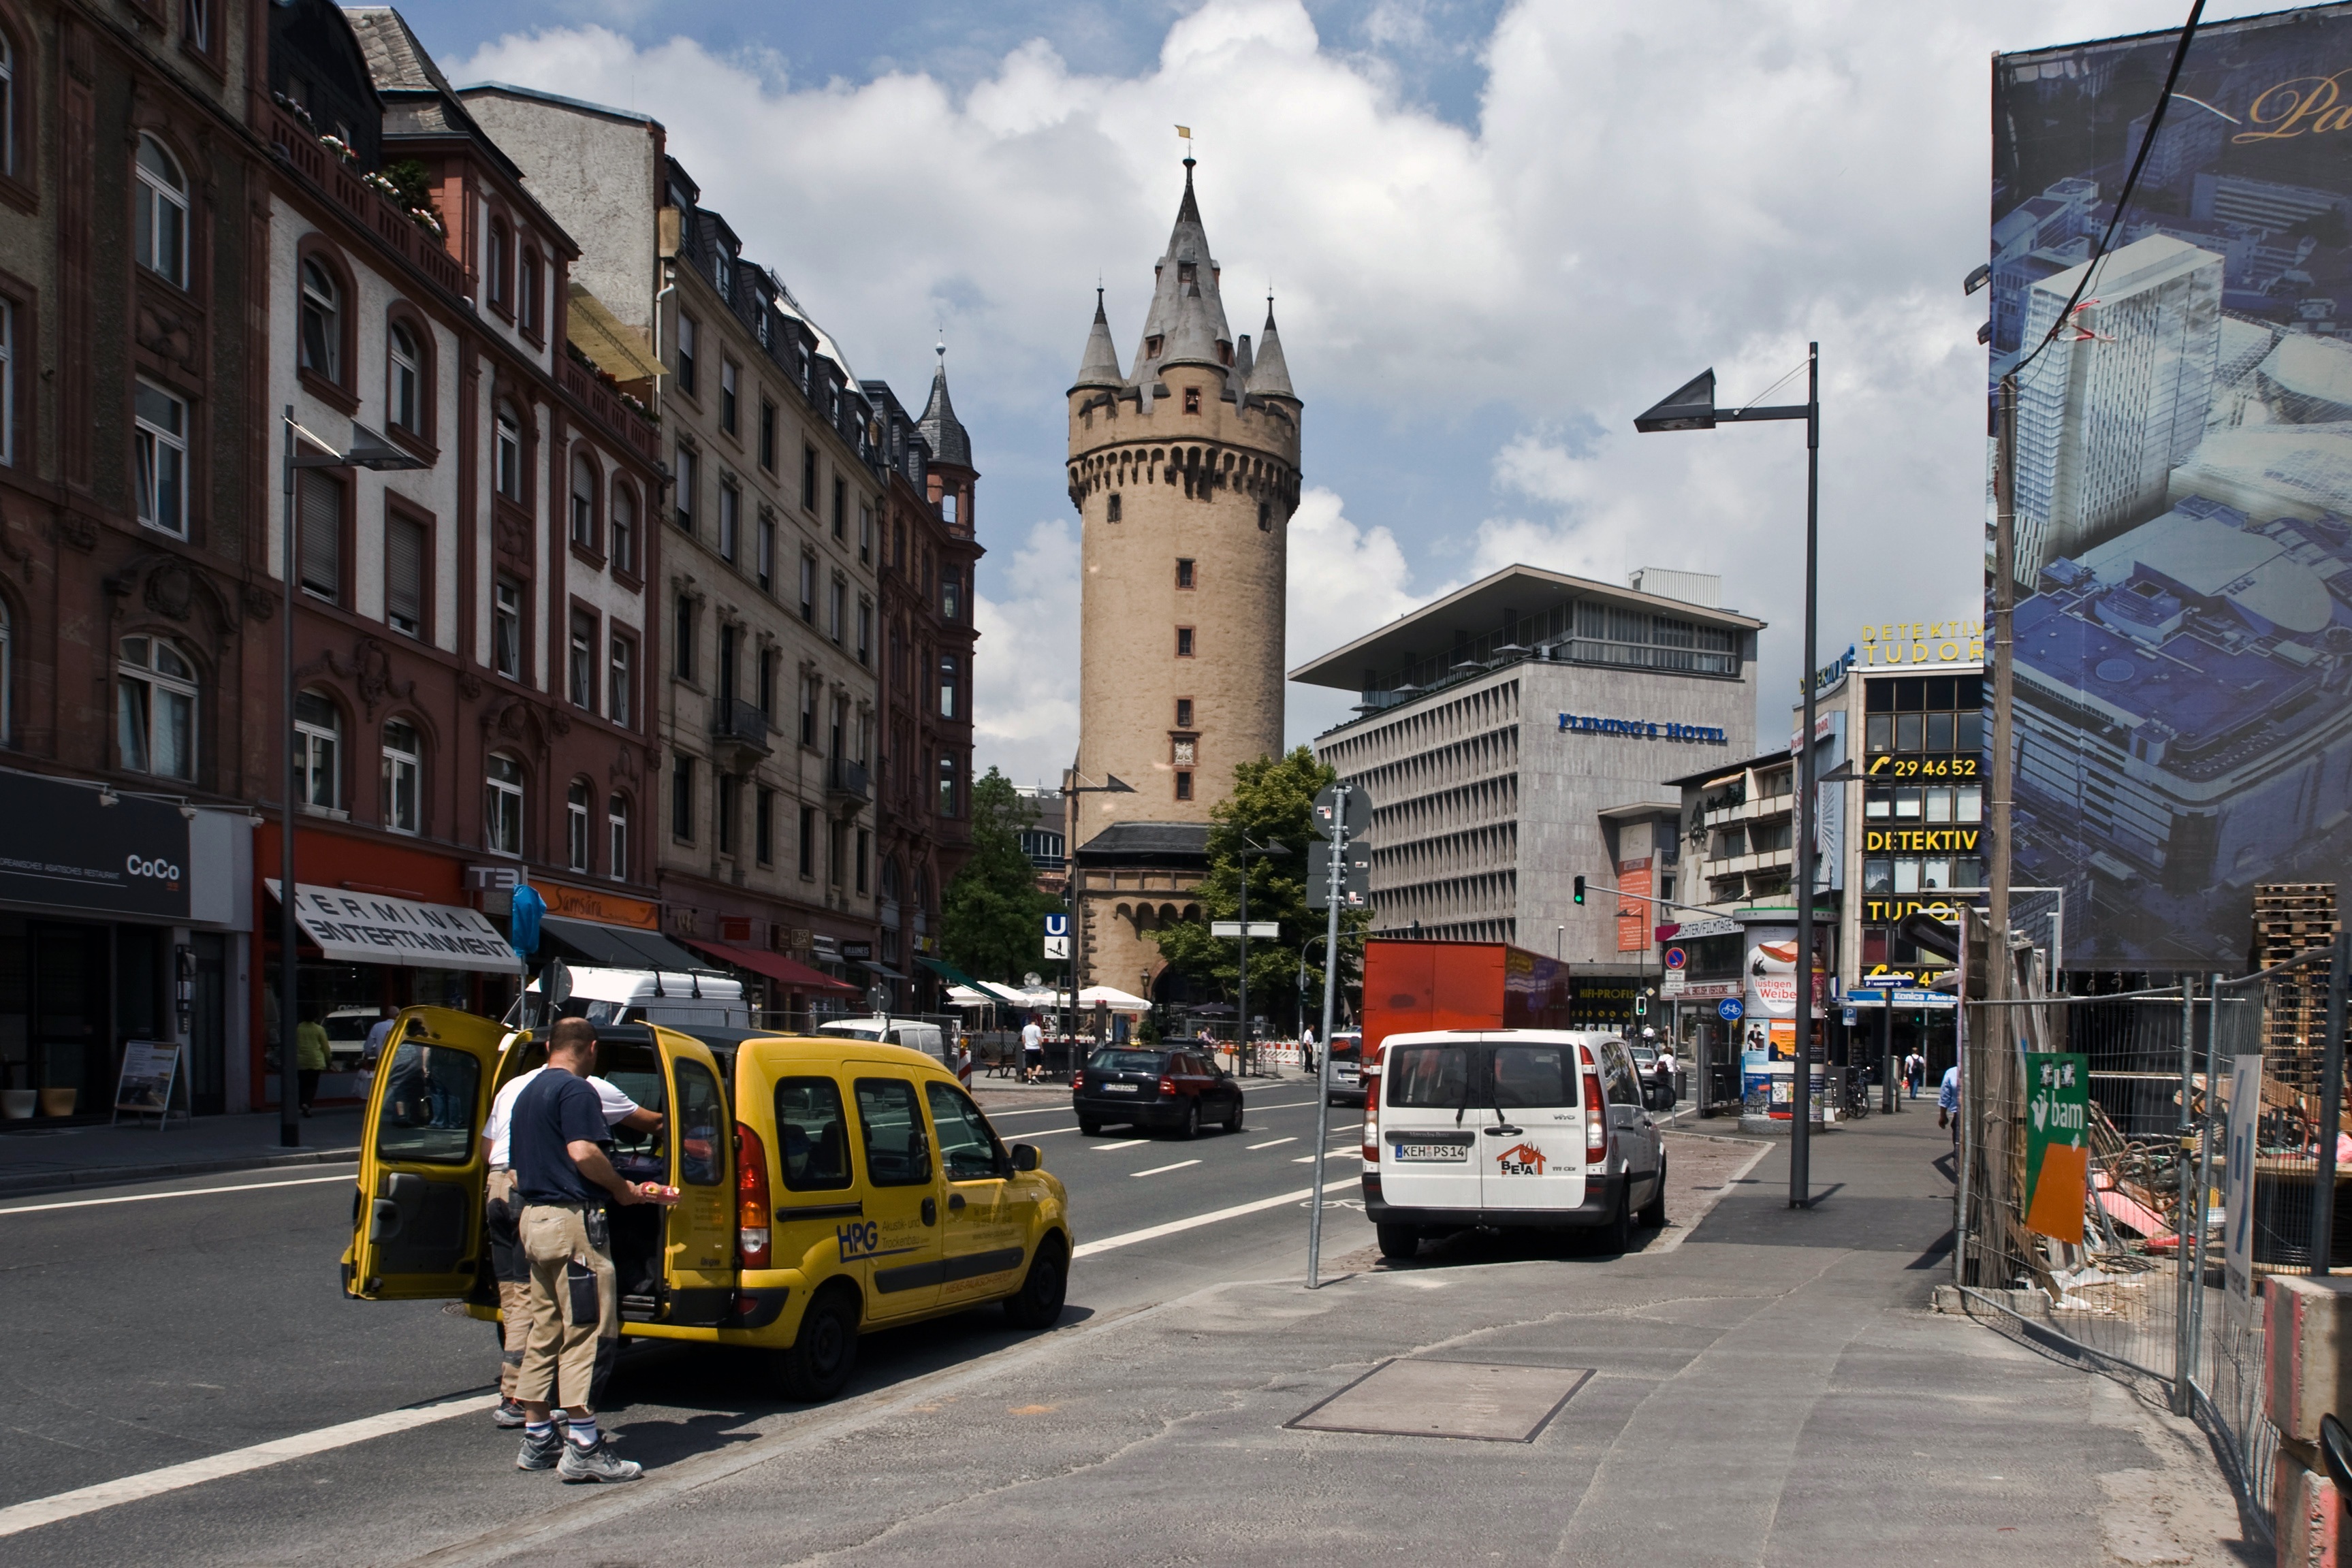
pedestrian, road, street, town, city, cityscape, downtown, transport, vehicle, tower, lane, public transport, infrastructure, frankfurt am main germany, frankfurt, neighbourhood, town center, urban area, residential area, human settlement, metropolitan area